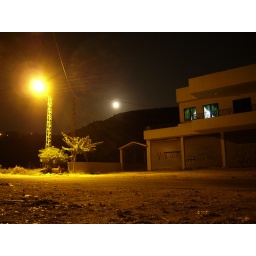
standing in front of the football field , my friends are talking , i hate talking . so i start taking photos